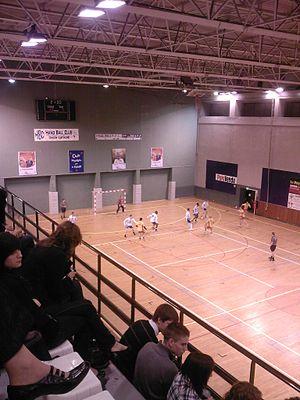
Match de Nationale 1 (handball) entre le Hand-Ball Club Chalonnais et Martigues
Le ASHBC Chalonnais est un club de handball créé en 1966, basé à Chalon-sur-Saône. Champion de France Nationale 2 en 2007 et Nationale 3 en 2013 après un déficit budgétaire en 2011, l'ASHBCC évolue actuellement en Nationale 2.
La Maison des sports est une salle omnisports située à Chalon-sur-Saône.
Chalon-sur-Saône est une commune française située dans le département de Saône-et-Loire en région Bourgogne-Franche-Comté.